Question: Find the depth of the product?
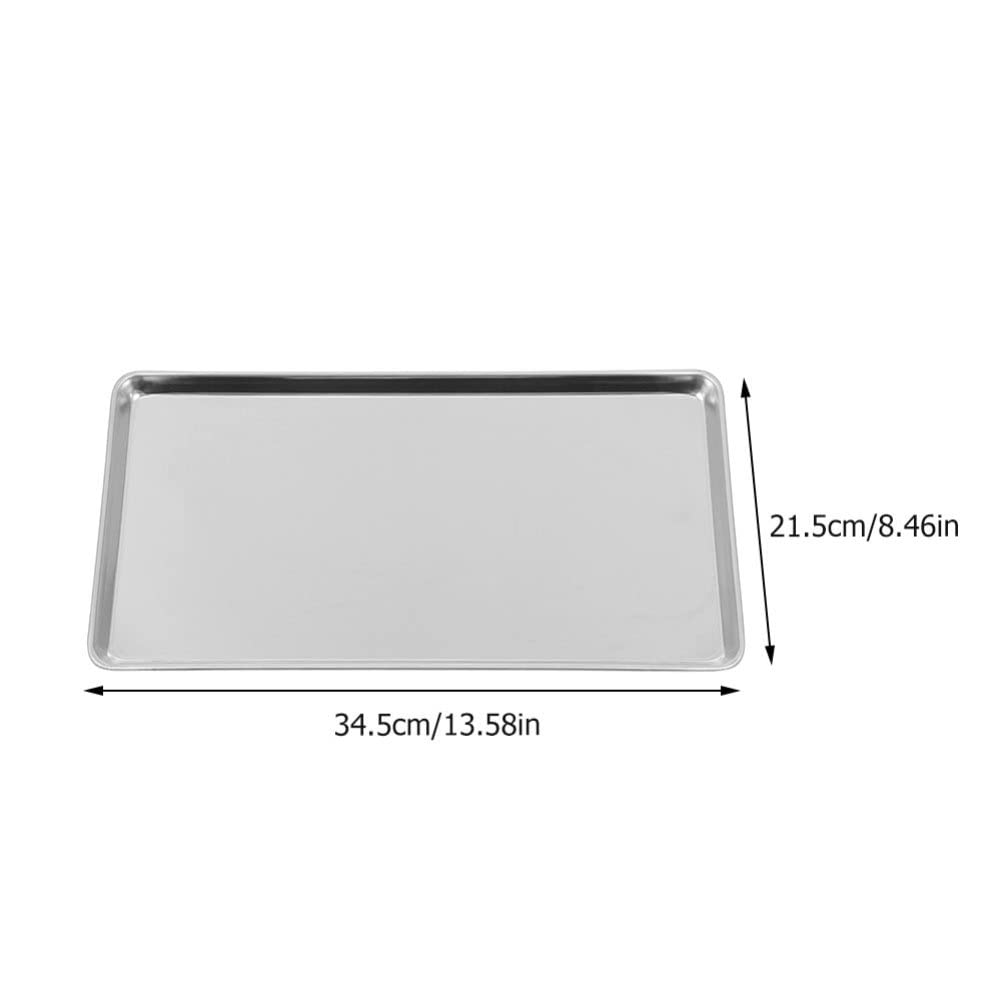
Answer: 34.5 centimetre